Matthias Bernegger

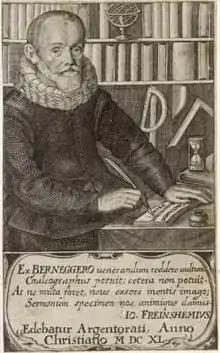
Matthias Bernegger by Peter Aubry.

Matthias Bernegger (also "Matthew"; born 8 February 1582 in Hallstatt, Salzkammergut, died 5 February 1640 in Strasbourg) was a German philologist, astronomer, university professor and writer of Latin works.